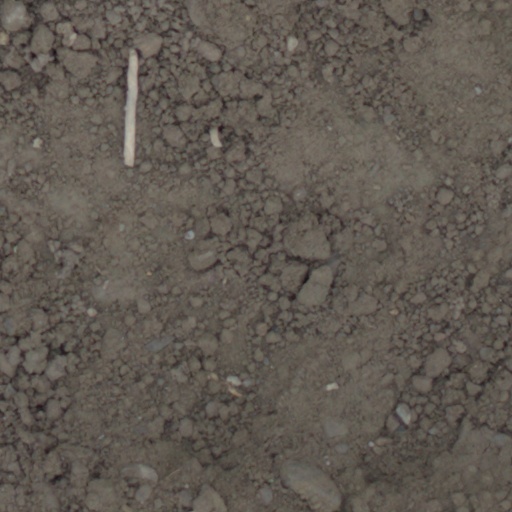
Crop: wheat